Alesis

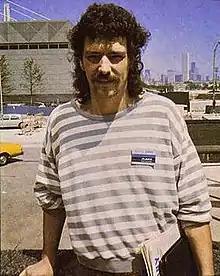
Keith Barr, founder of Alesis

Alesis Studio Electronics was founded in Hollywood in 1984 by MXR co-founder Keith Elliott Barr. Leveraging his ability to design custom integrated circuits, Barr's company was able to introduce technologically advanced products at prices within the realm of most project studios. Barr liked the idea of the name Algorithmic Electronic Systems and came up with the name Alesis to try to convey that. Alesis' first product was the XT Reverb. Introduced in 1985, the XT Reverb was an all-digital reverb that carried an unprecedented low price of $799. Barr recruited Russell Palmer as Operations Manager and Robert Wilson (Vice Chairman) to handle international sales so that Barr could continue to focus on engineering.